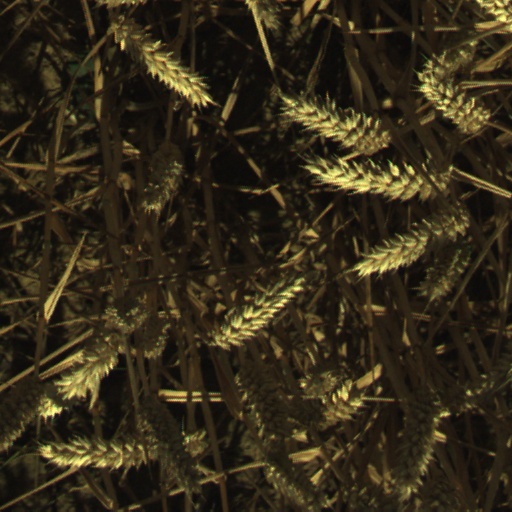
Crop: wheat